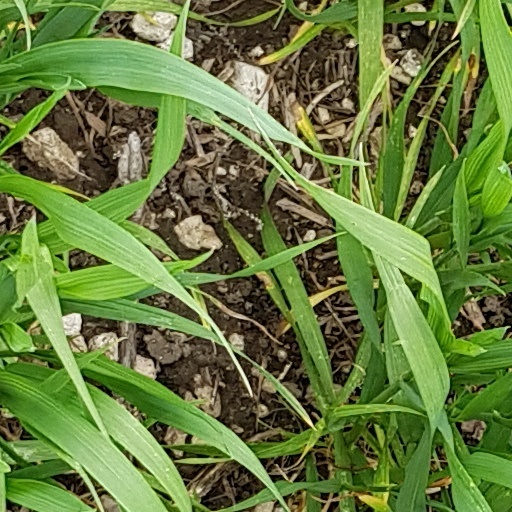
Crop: wheat